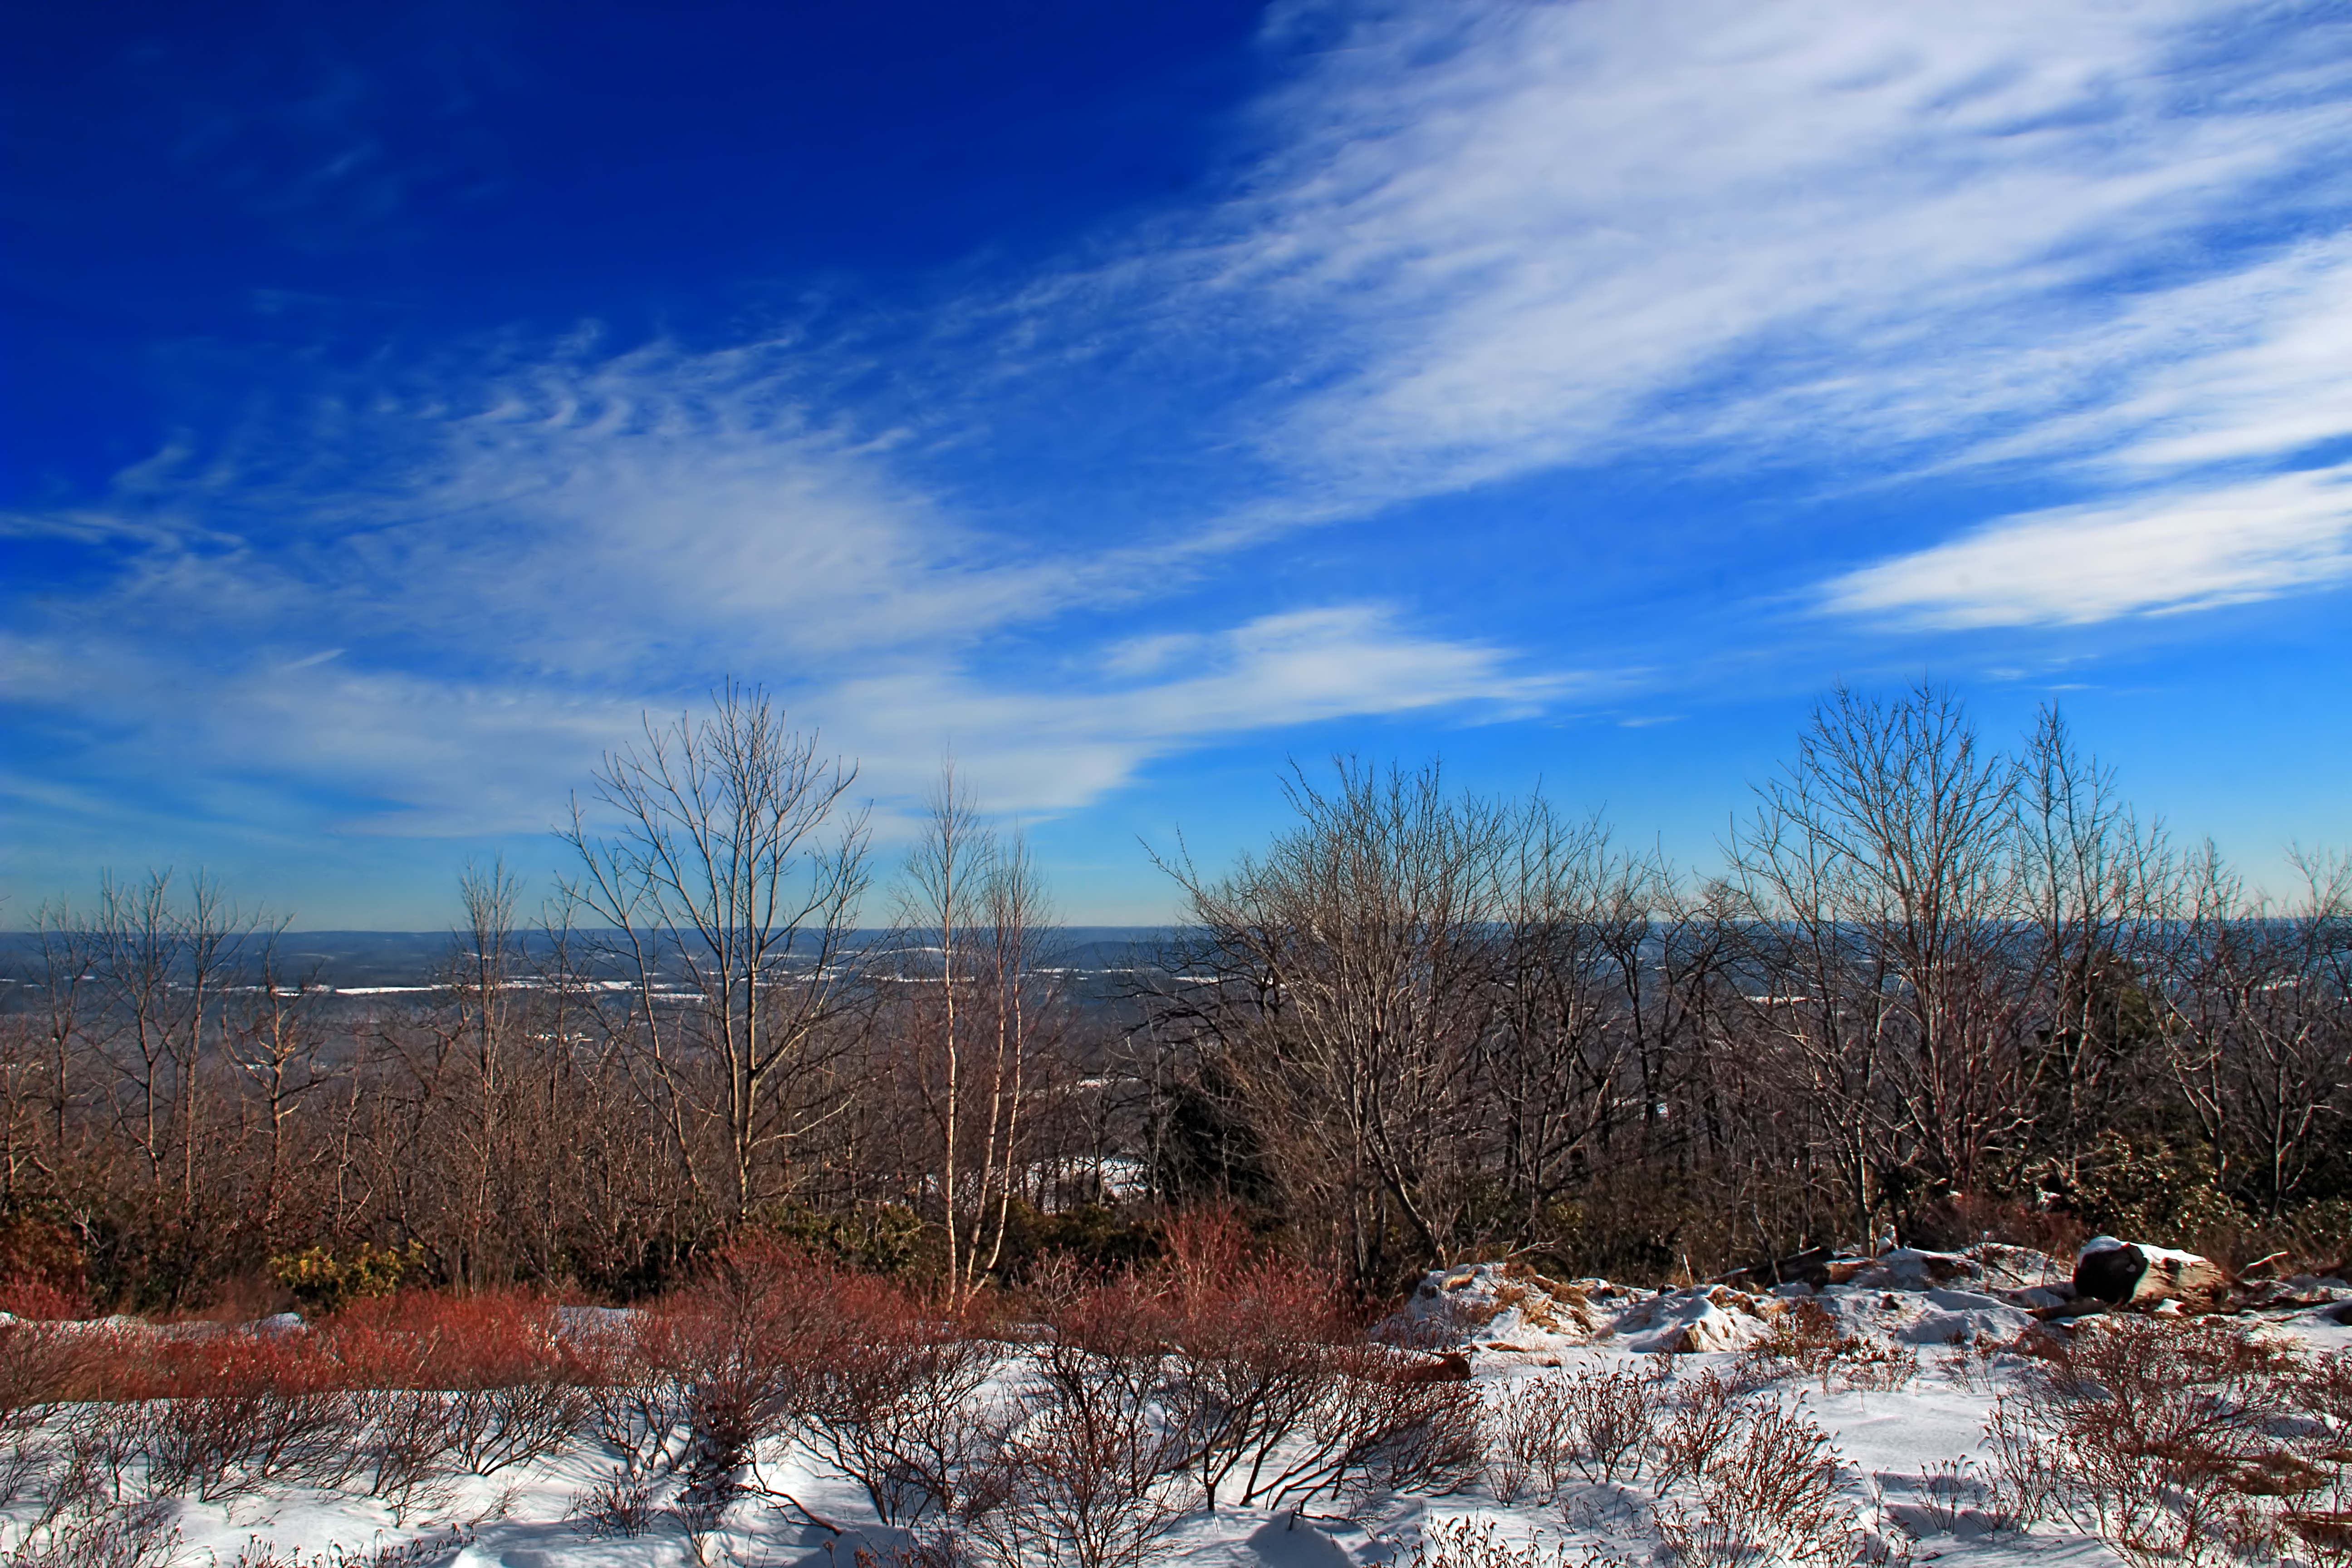
landscape, tree, grass, wilderness, mountain, snow, winter, cloud, sky, hiking, prairie, morning, frost, autumn, weather, season, creativecommons, clouds, appalachianmountains, alleghenyplateau, wetland, pennsylvania, endlessmountains, luzernecounty, altocumulus, cirrocumulus, grandviewtrail, rickettsglenstatepark, redrockmountain, habitat, rural area, natural environment, woody plant